Tourism in the Philippines

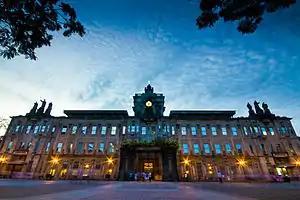
The University of Santo Tomas possesses the oldest extant university charter in Asia.

Filipino cuisine is the polymerization of 144 distinct cuisines in the Philippines, coming from separate ethno-linguistic groups. The style of cooking and the food associated with it have evolved over many centuries from their Austronesian origins (shared with Malaysian and Indonesian cuisines) to a mixed cuisine of Indian, Chinese, Spanish, and American influences, in line with the major waves of influence that had enriched the cultures of the archipelago, as well as others adapted to indigenous ingredients and the local palate. Well-known Filipino food include adobo, sinigang, kare-kare, pinakbet, lumpia, pancit, lechon, sisig, halo-halo, pandesal, puto, chicharrón, bibingka, dinengdeng, suman, and balut. Adobo and ube are the most internationally known.